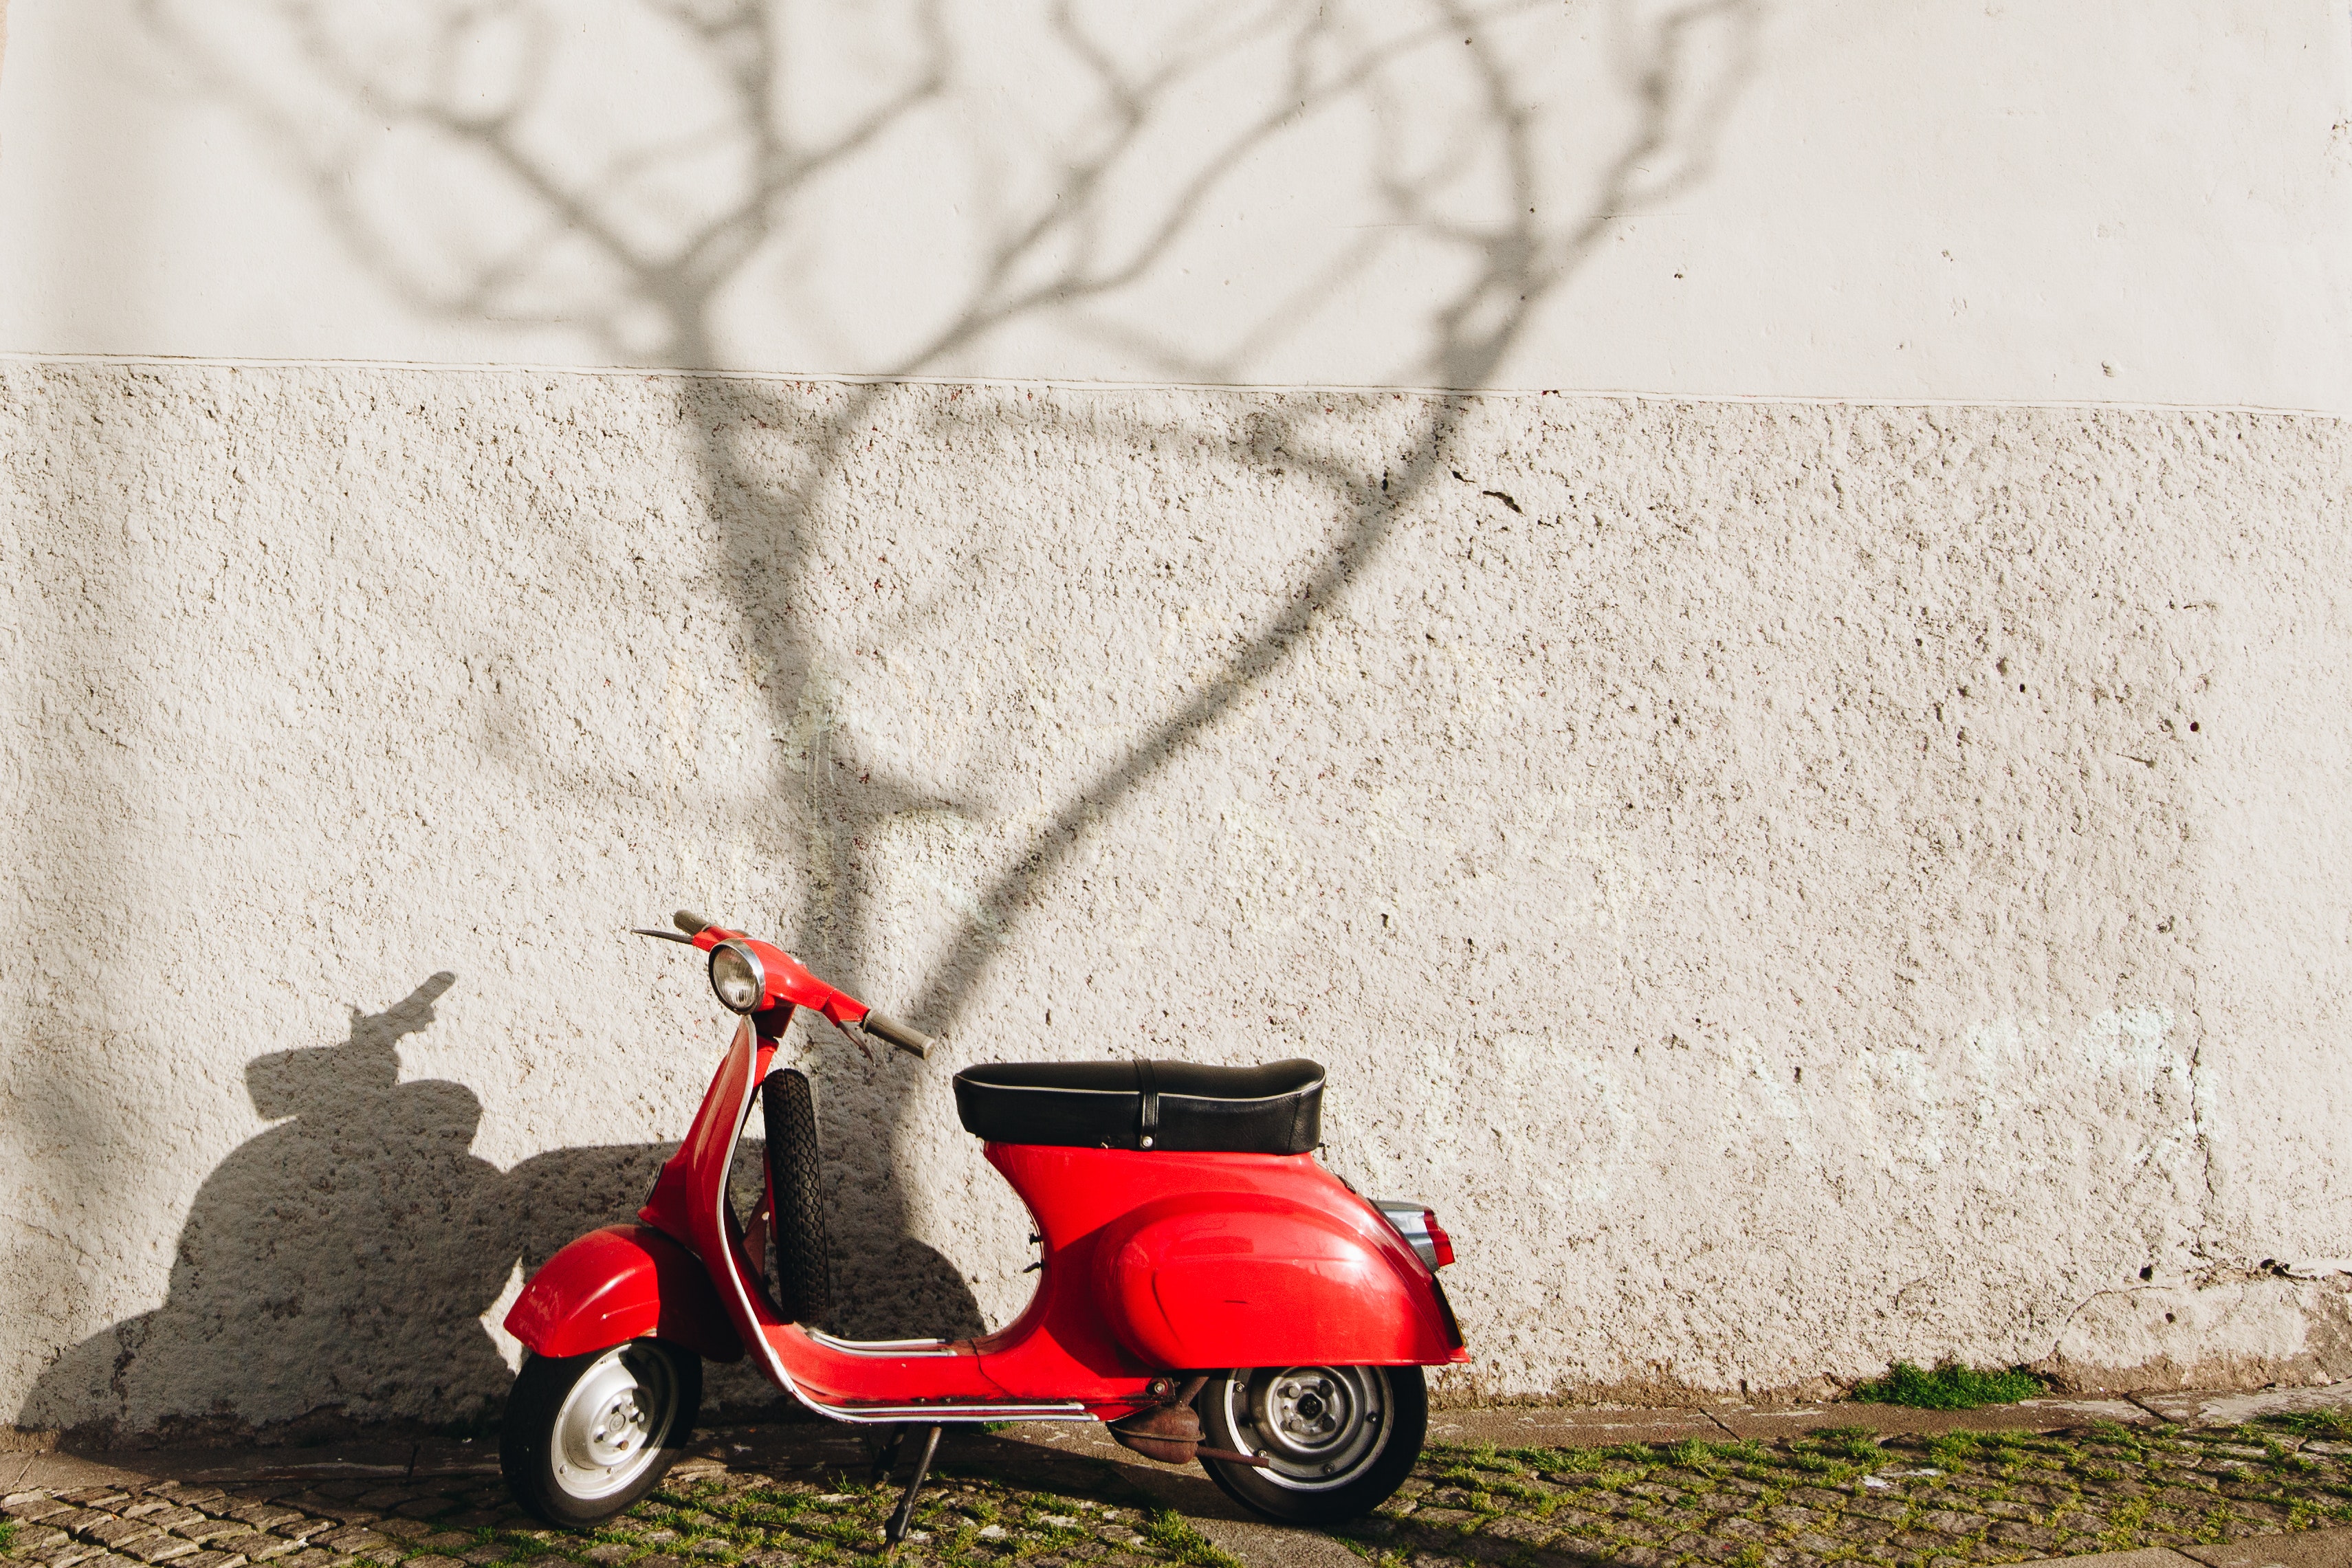
scooter, red, vehicle, vespa, motor vehicle, automotive design, mode of transport, wall, grass, tree, car, plant, classic